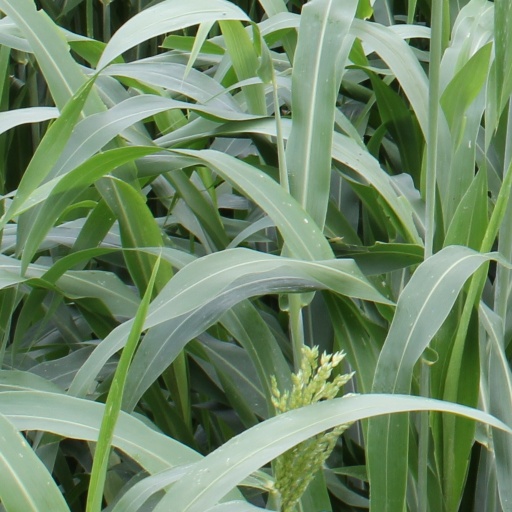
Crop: sorghum